Meziane Ighil

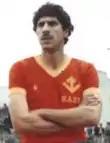

Ighil spentNA Hussein Dey. He was a member of the NA Hussein Dey team that won the 1979 Algerian Cup and reached the finals of the 1978 African Cup Winners' Cup.